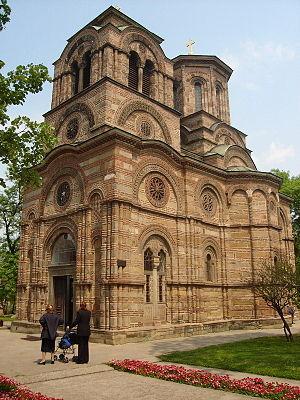
L'éparchie de Kruševac est une éparchie, c'est-à-dire une circonscription de l'Église orthodoxe serbe. Située au centre de la Serbie, elle a son siège à Kruševac. En 2016, elle est administrée par l'évêque David.
Les monuments culturels d'importance exceptionnelle sont les monuments de Serbie qui possèdent le plus haut degré de protection.
L'église Lazarica, officiellement connue sous le nom d'église Saint-Étienne-Martyr, est une église orthodoxe serbe située à Kruševac et dans le district de Rasina, en Serbie. Elle est inscrite sur la liste des monuments culturels d'importance exceptionnelle de la République de Serbie.